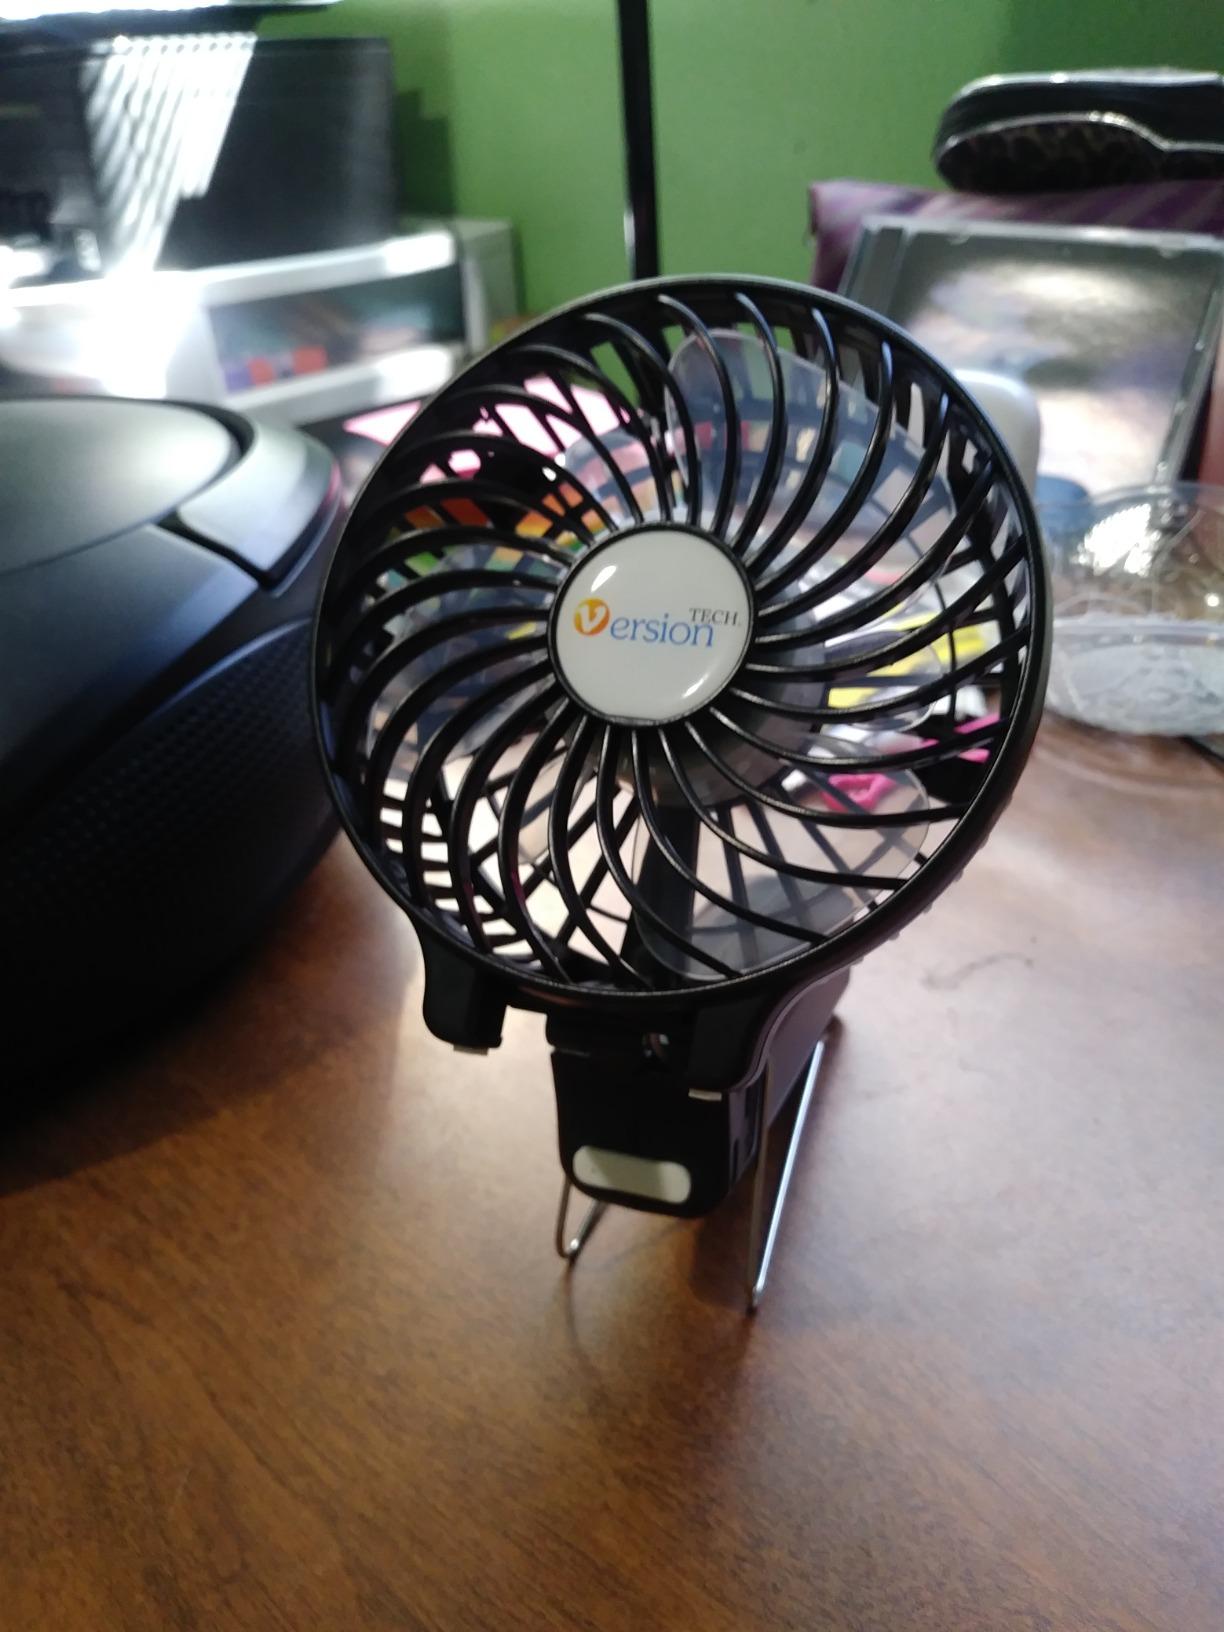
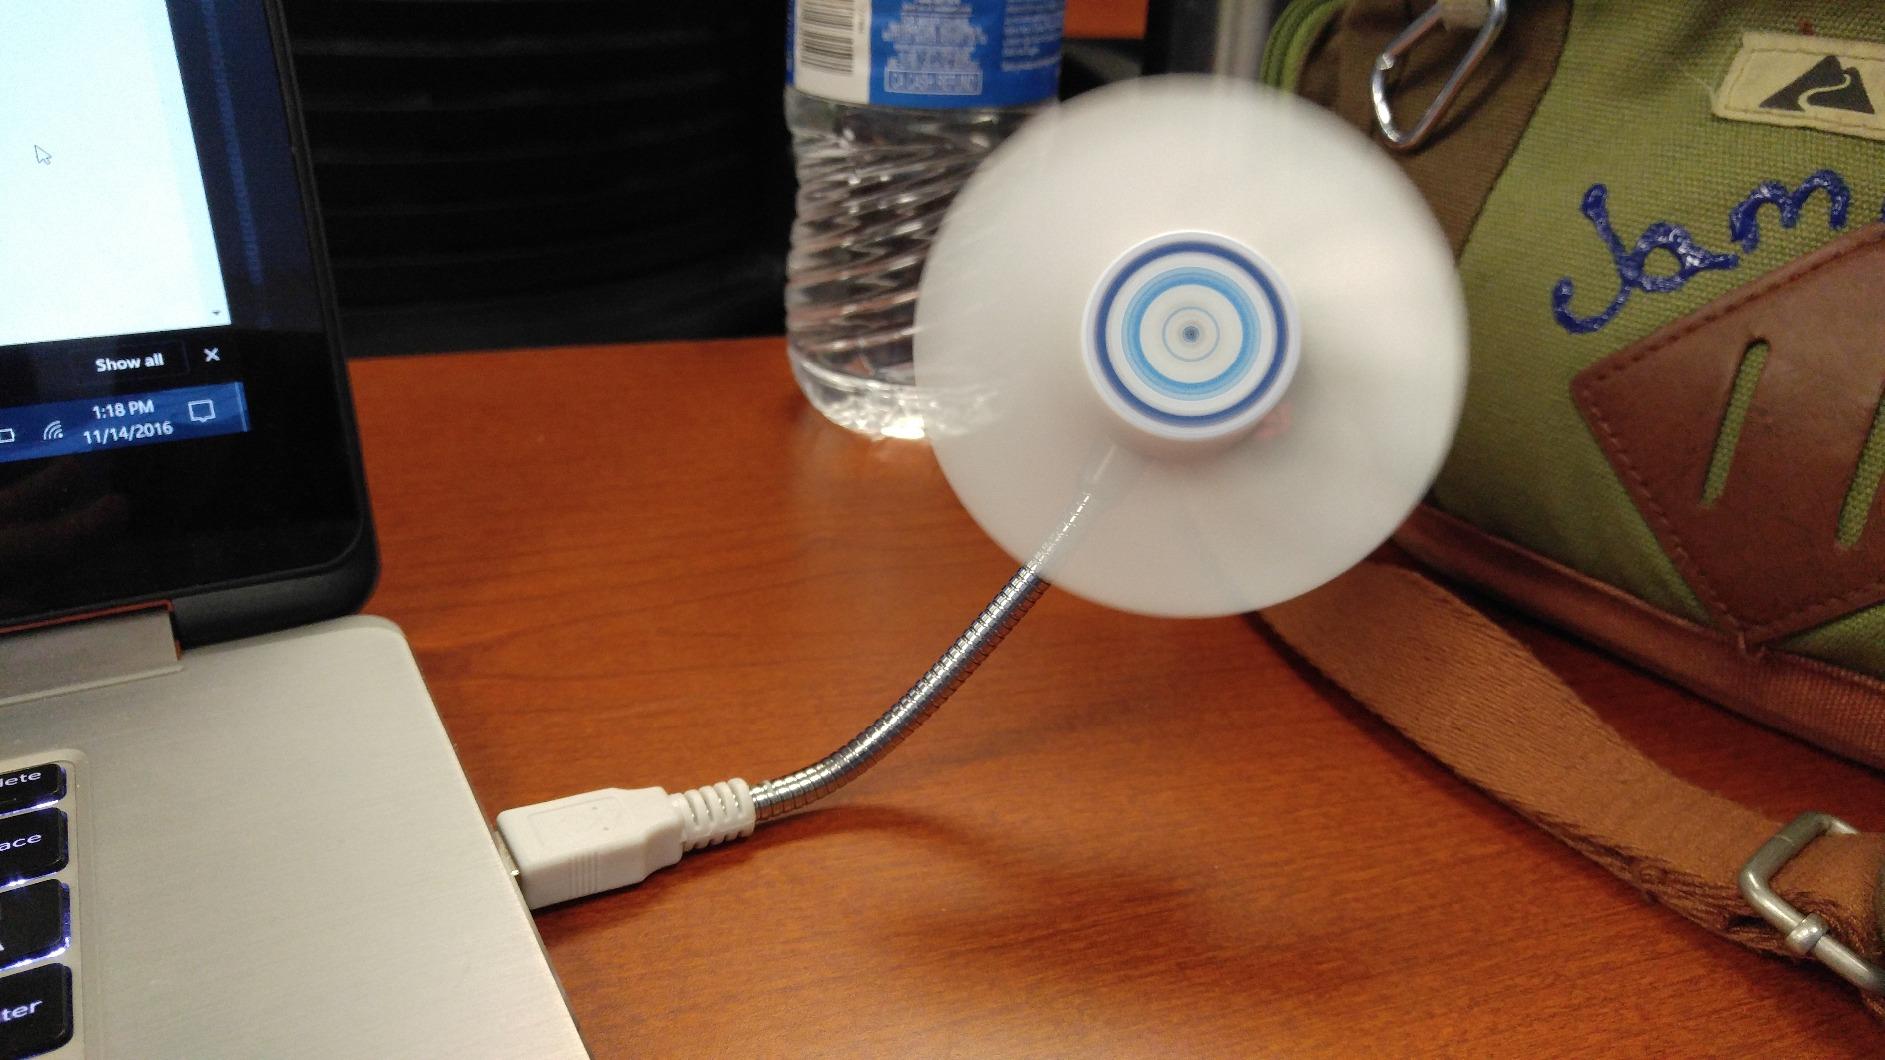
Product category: fan
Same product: no